Deh Sabz District

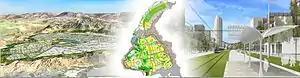
A computer-generated visual of the "Kabul New City" project as of 2009, showing buildings, the city map, and light rail track

In early 2007, the Afghan Ministry for Rural Rehabilitation and Development (MRRD) laid the foundation of a modern residential scheme in Deh Sabz district for 20,000 houses. It is part of an extension of Kabul City with Deh Sabz district.